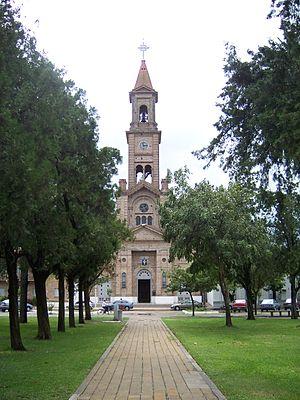
Reconquista est une ville de la province de Santa Fe, en Argentine. Elle est située dans le département de General Obligado, à 325 km de la capitale provinciale, Santa Fe. Sa population s'élevait à 66 187 habitants en 2001.